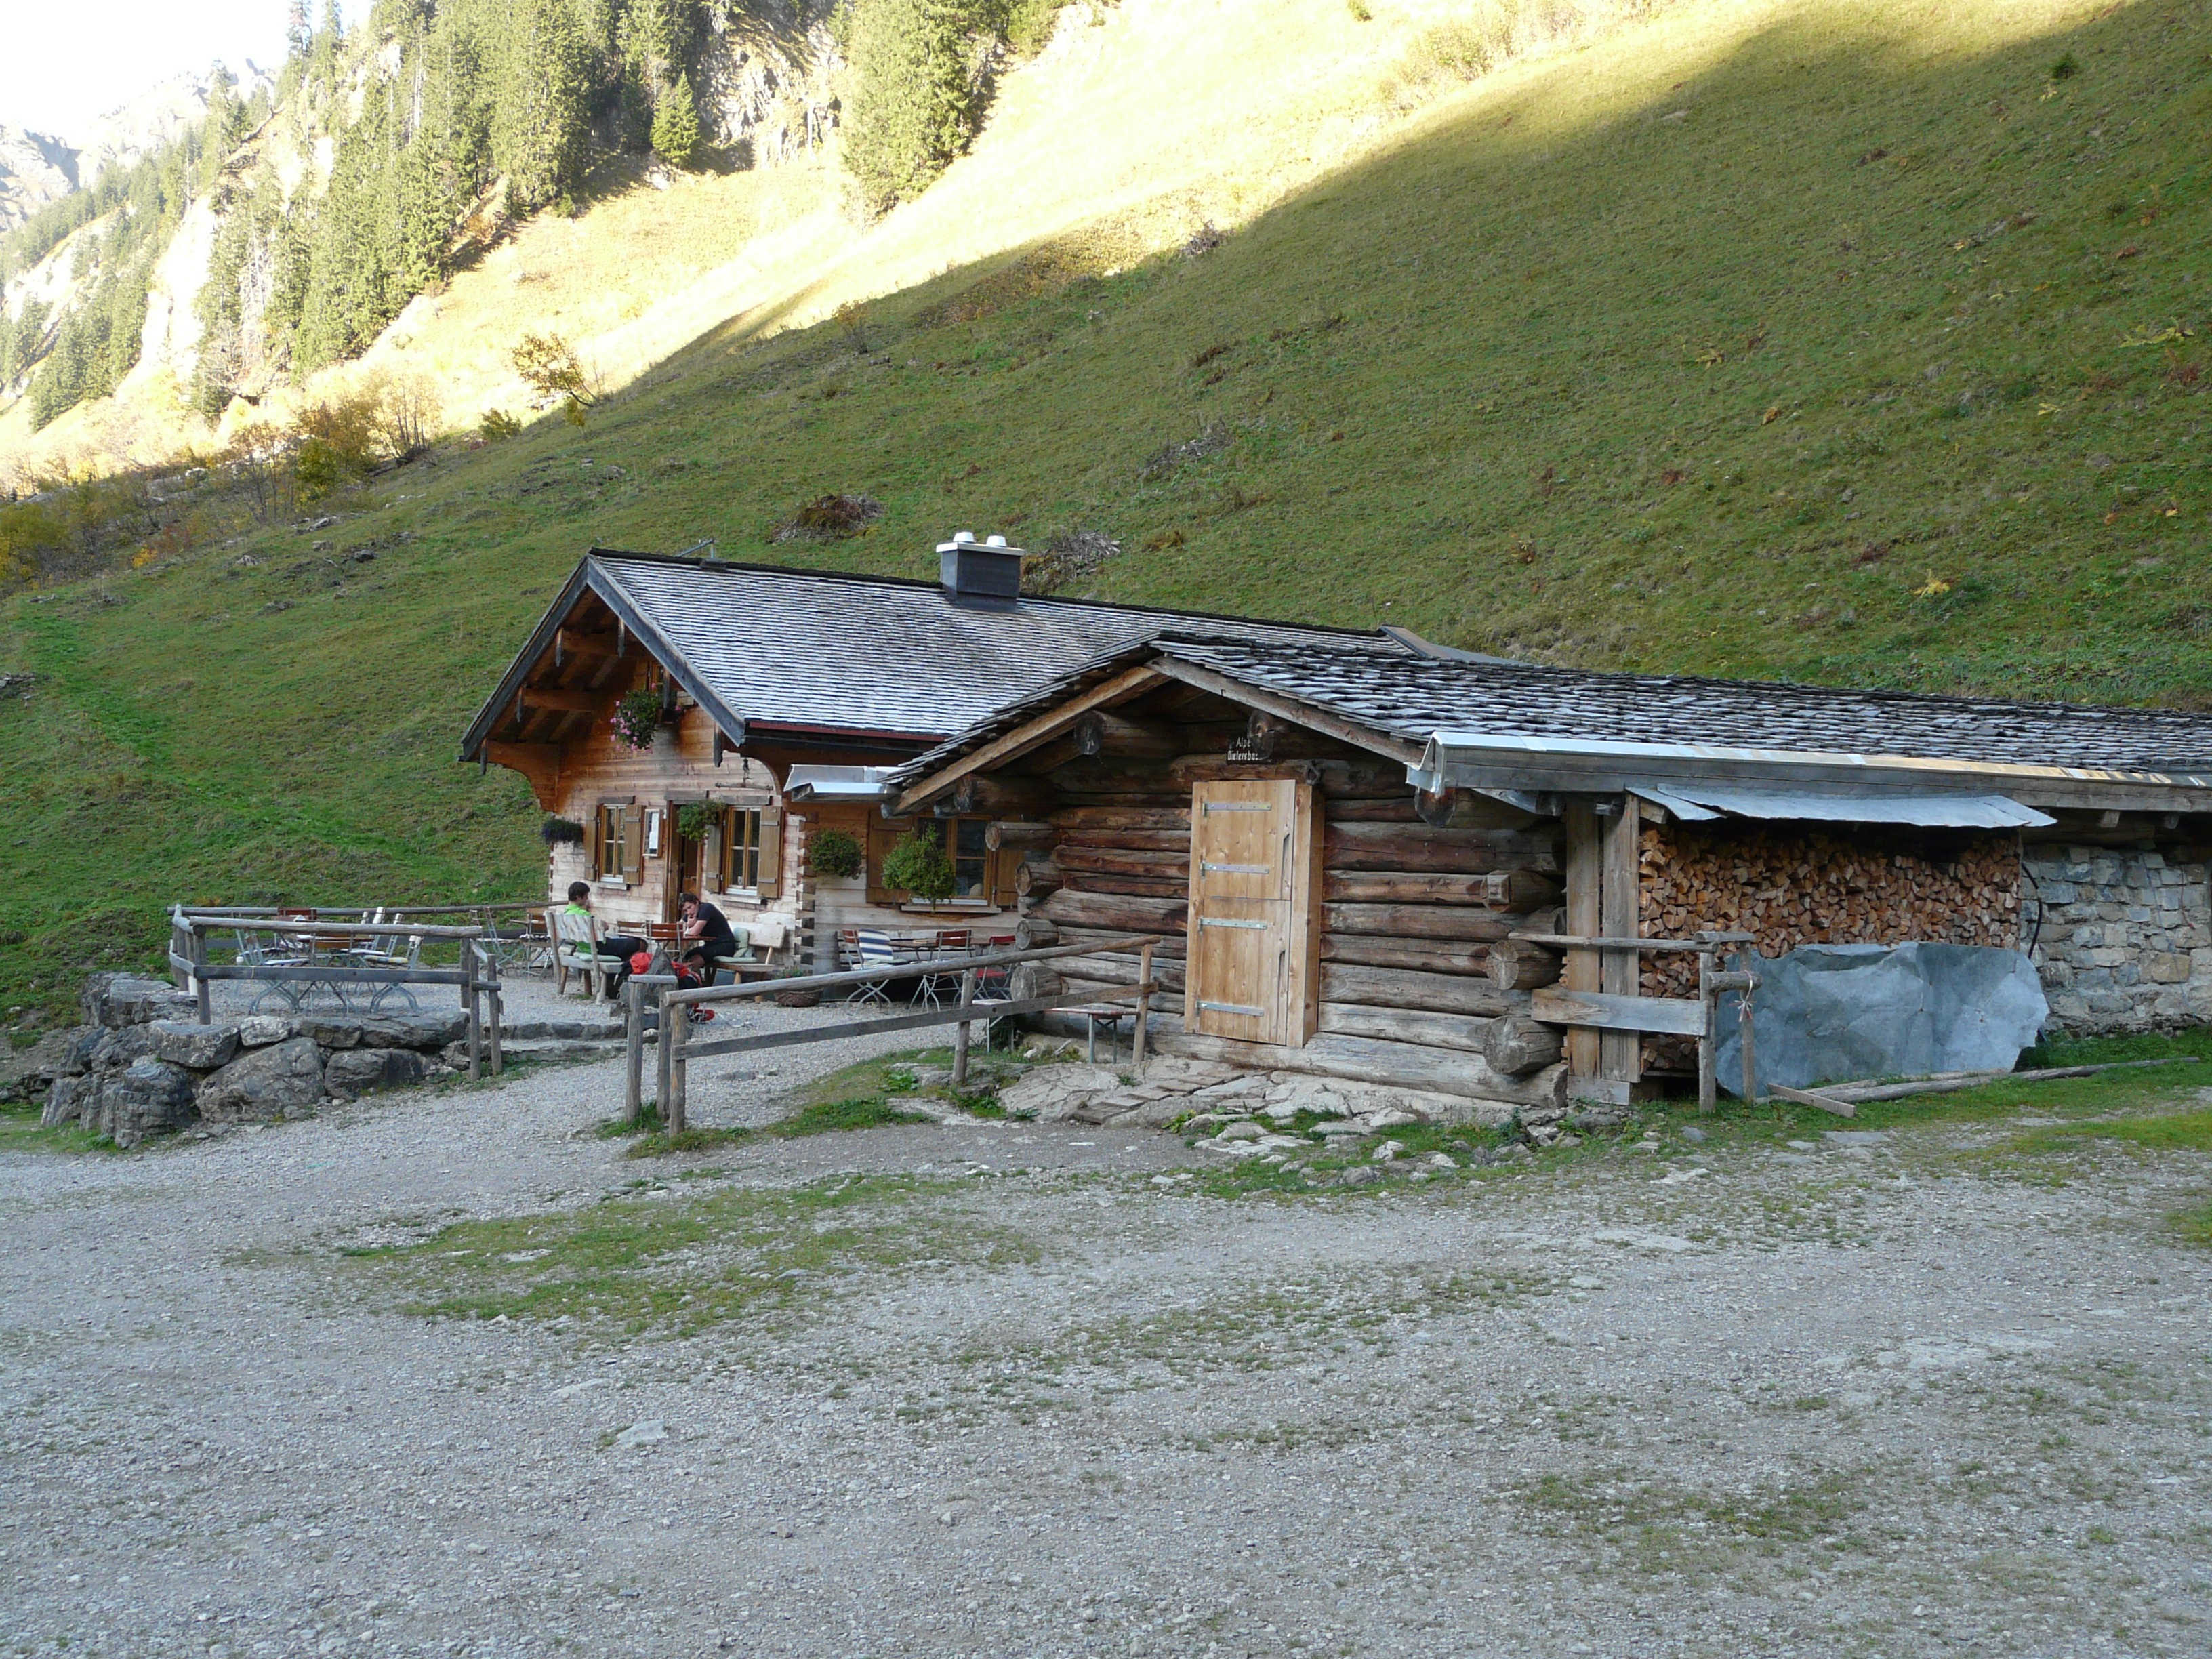
mountain, house, home, mountain range, hut, village, shack, cottage, log cabin, alm, rural area, mountain hut, alpe, allg u alps, allgau, dieter seebach valley, dieter bach alpe